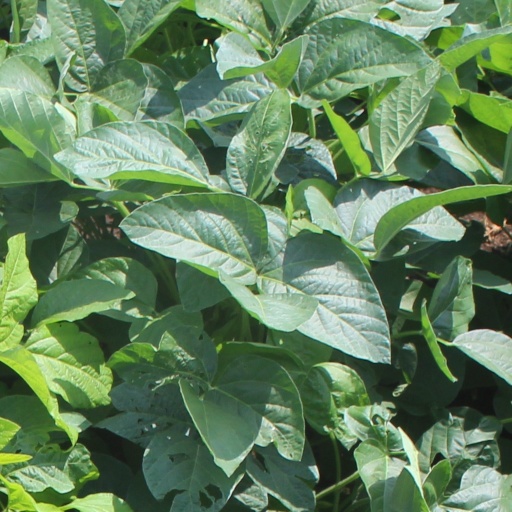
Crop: soybean